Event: Nepal Earthquake
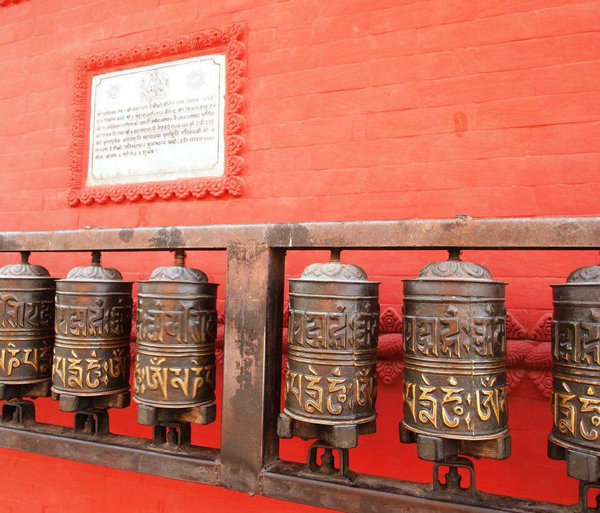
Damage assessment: no_damage